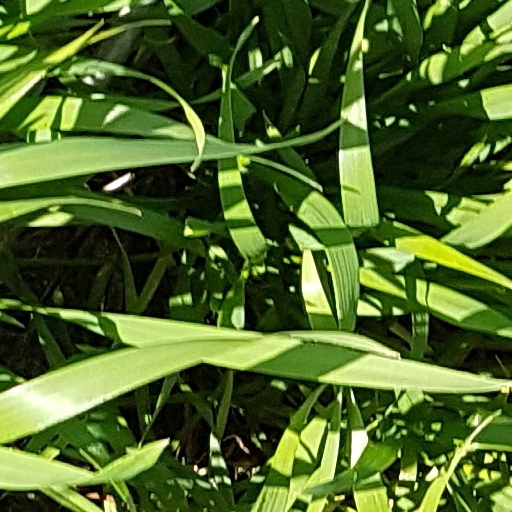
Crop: wheat